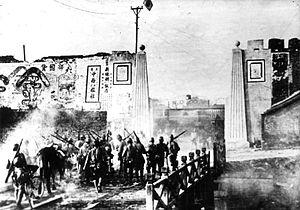
La seconde guerre sino-japonaise est un conflit militaire qui dura de 1937 à 1945, et débuta à la suite de l'invasion de la partie orientale de la Chine par l’Armée impériale japonaise. Six ans après l’invasion de la Mandchourie, l’empire du Japon poursuivait sa politique expansionniste en Chine. Optimistes sur leurs chances de terminer rapidement le conflit, les Japonais allèrent jusqu’à envisager, dans les premières semaines, de gagner la guerre en trois mois : malgré les victoires initiales du Japon, la guerre dura huit ans, l’empire se trouvant contraint de gérer un territoire très vaste et non stabilisé.